SuperKarts

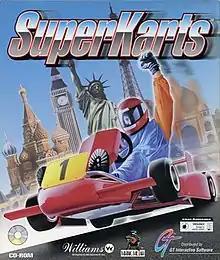

SuperKarts is a kart racing video game developed for MS-DOS by Manic Media in 1995.